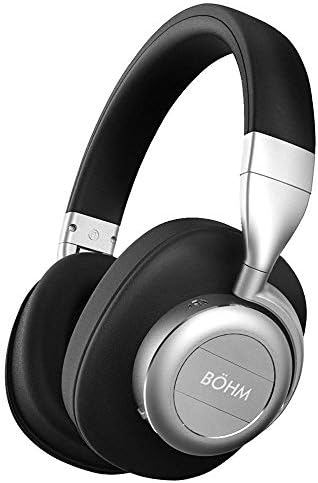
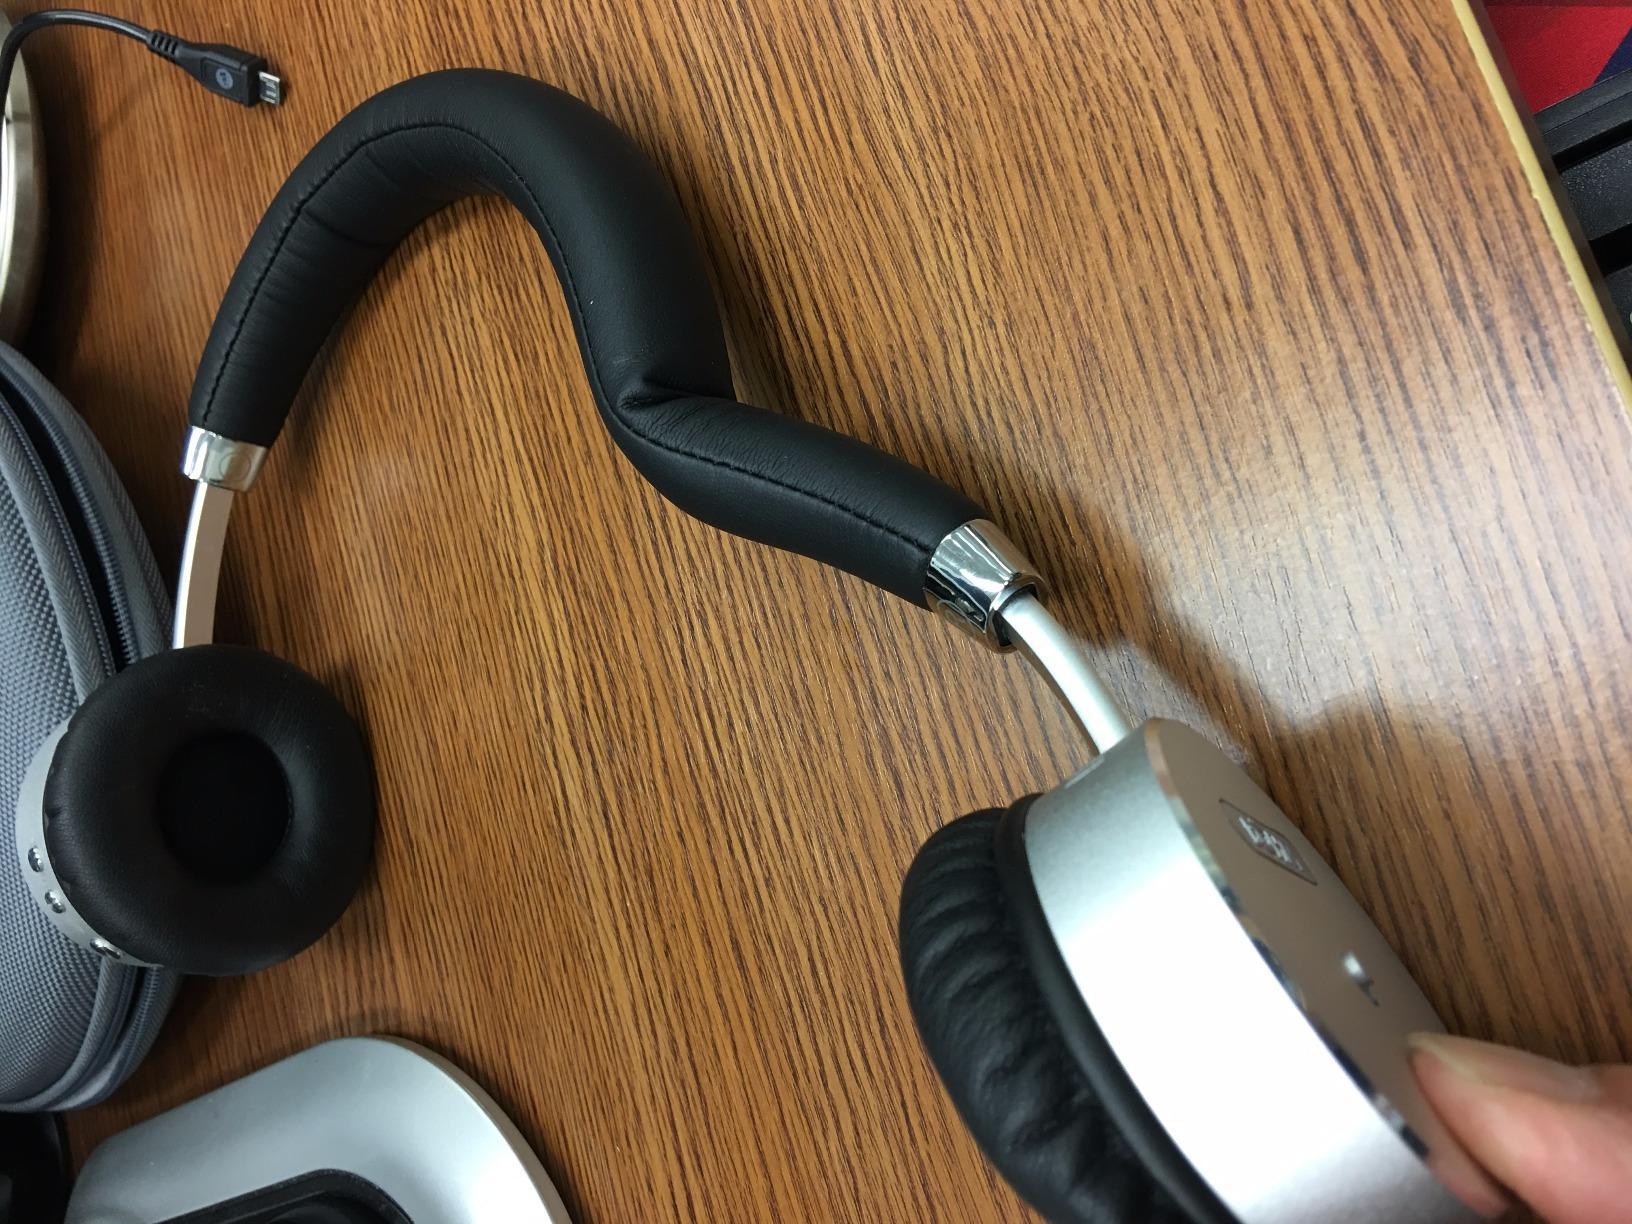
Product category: headphones
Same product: no